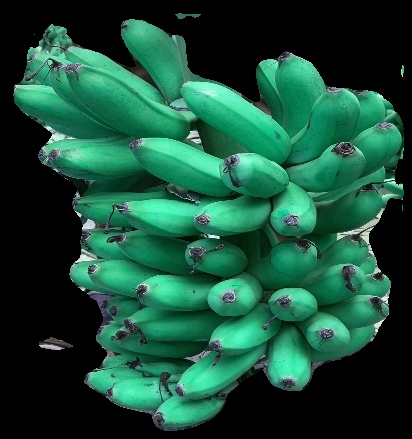
Variety: rasbale
Grade: grade1